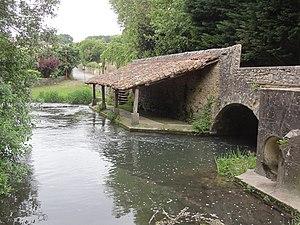
L'Auxance ou Auxances est une rivière française, affluent du Clain en rive gauche, et donc sous-affluent de la Loire, par le Clain et la Vienne. Elle traverse les départements des Deux-Sèvres et de la Vienne, en région Nouvelle-Aquitaine.